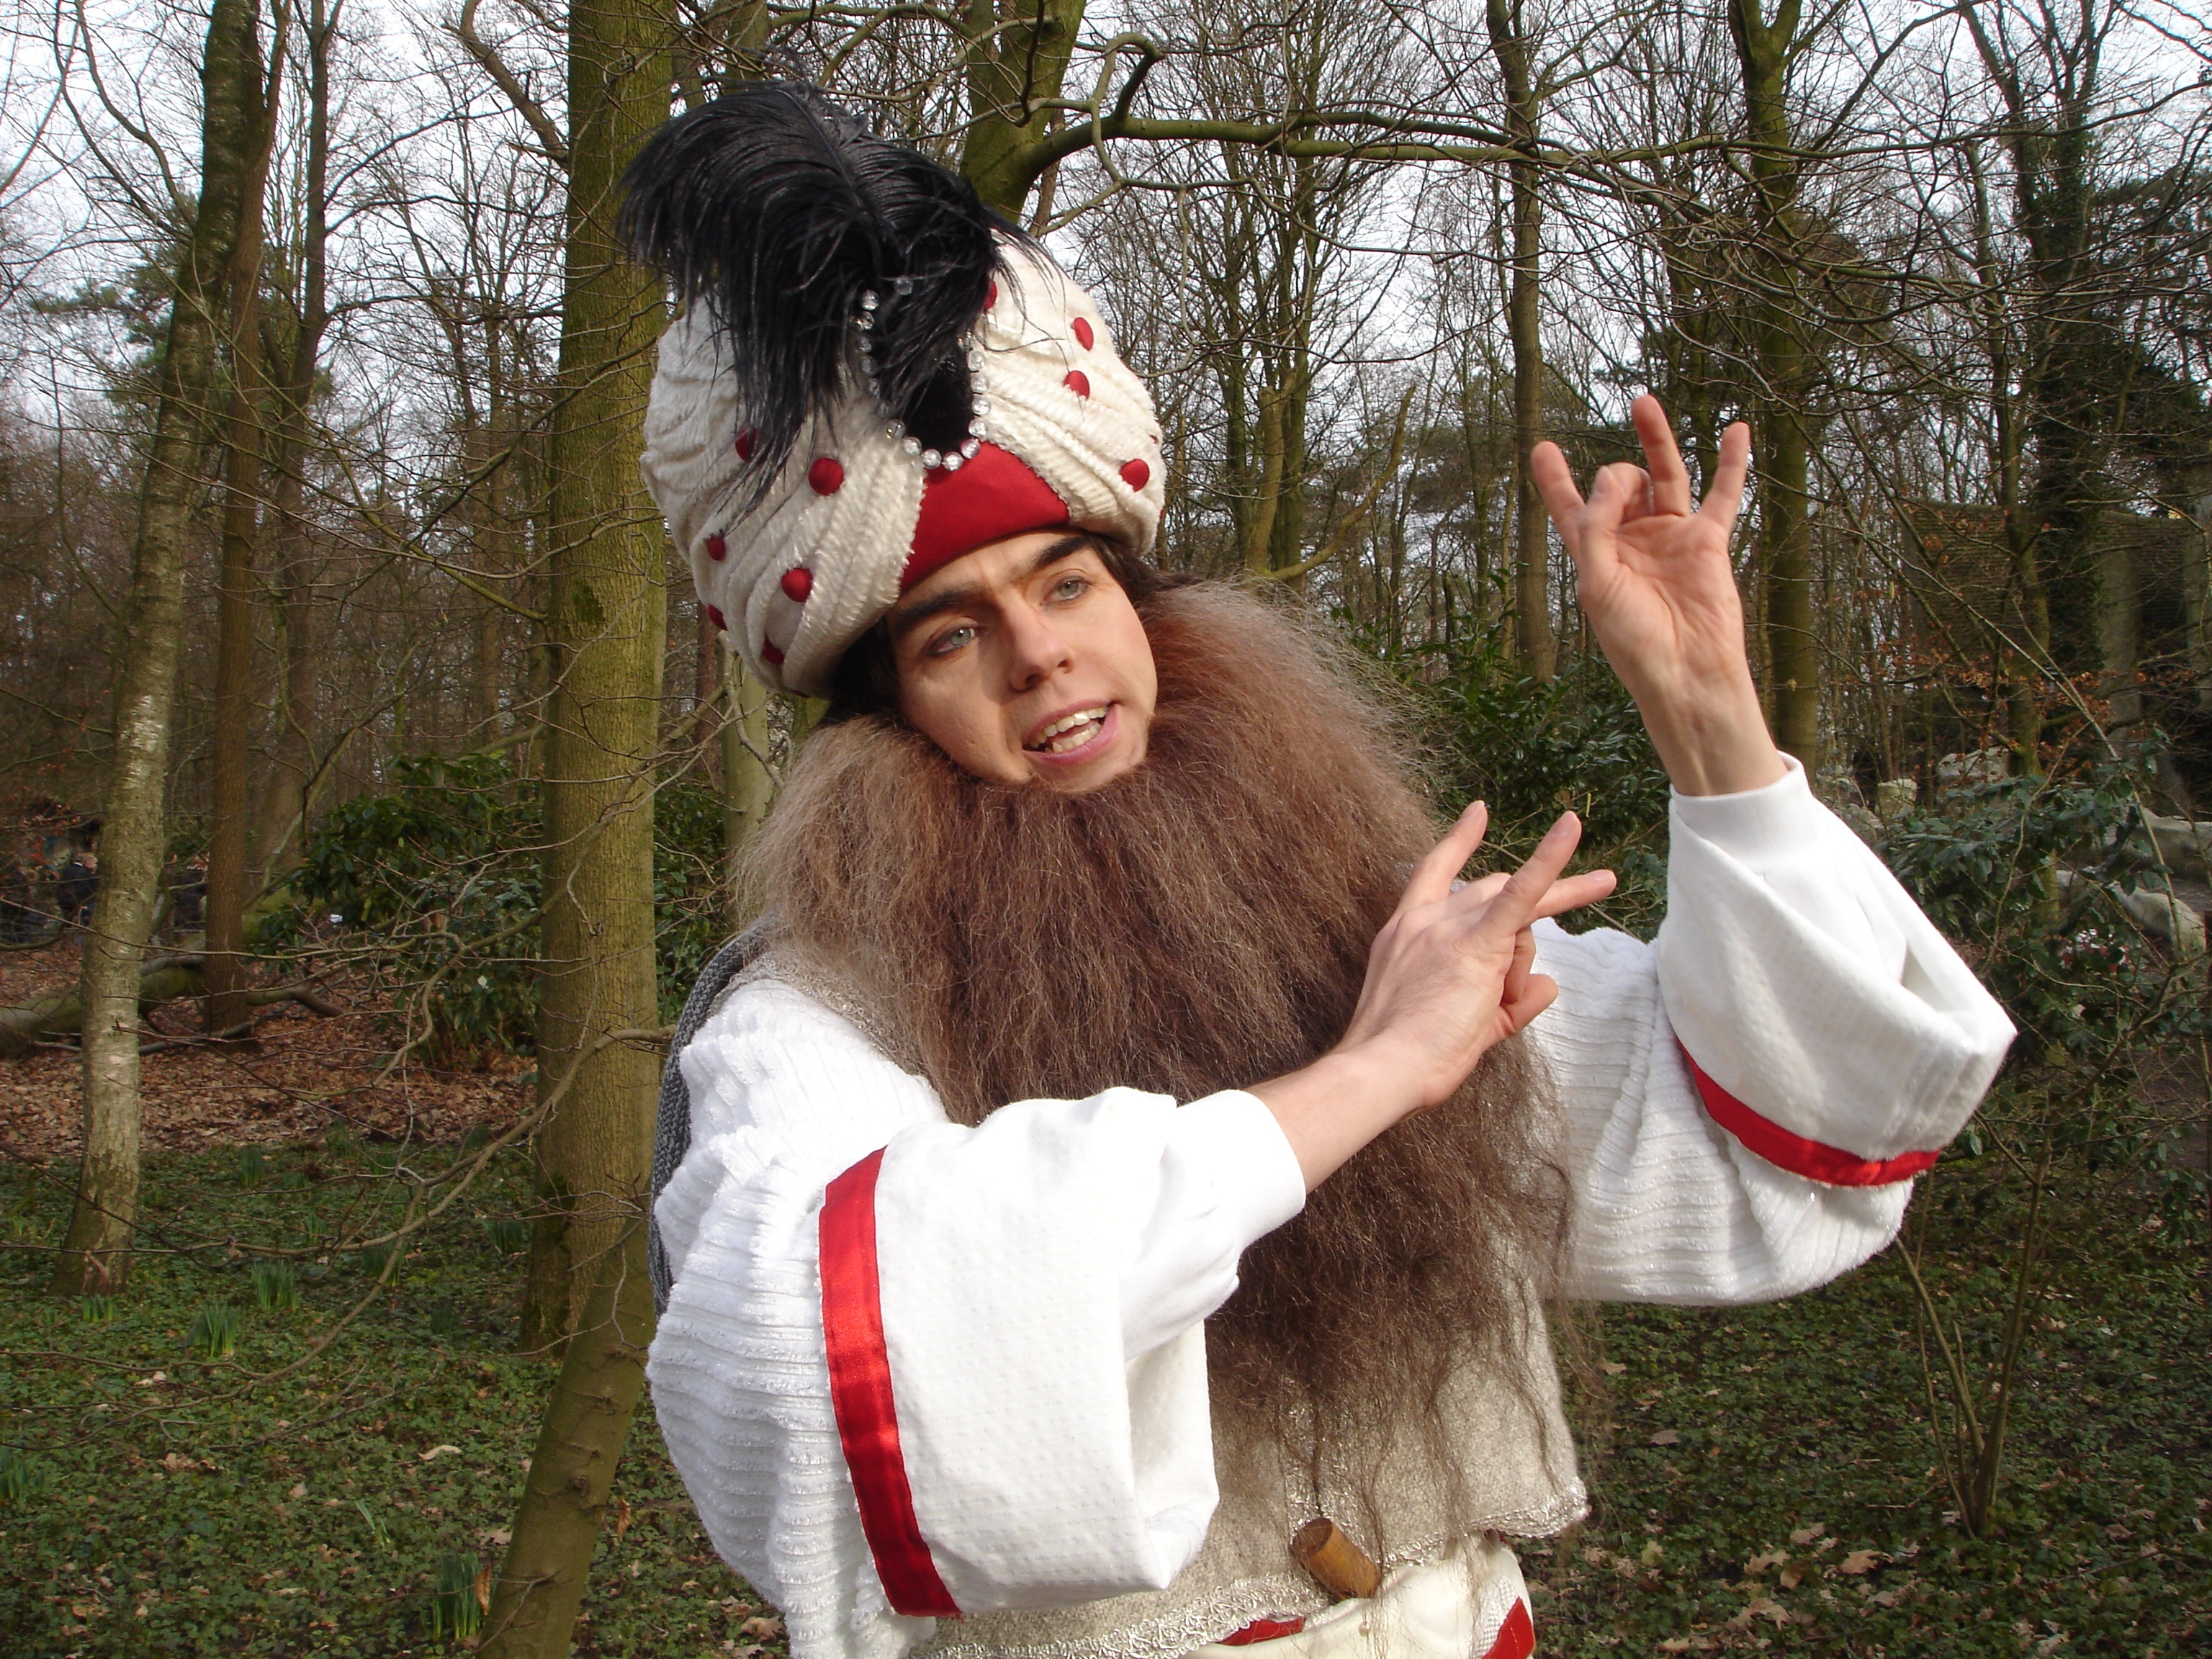
clothing, attraction, fantasy, costume, efteling, theme, kaatsheuvel, fairytales, fakir